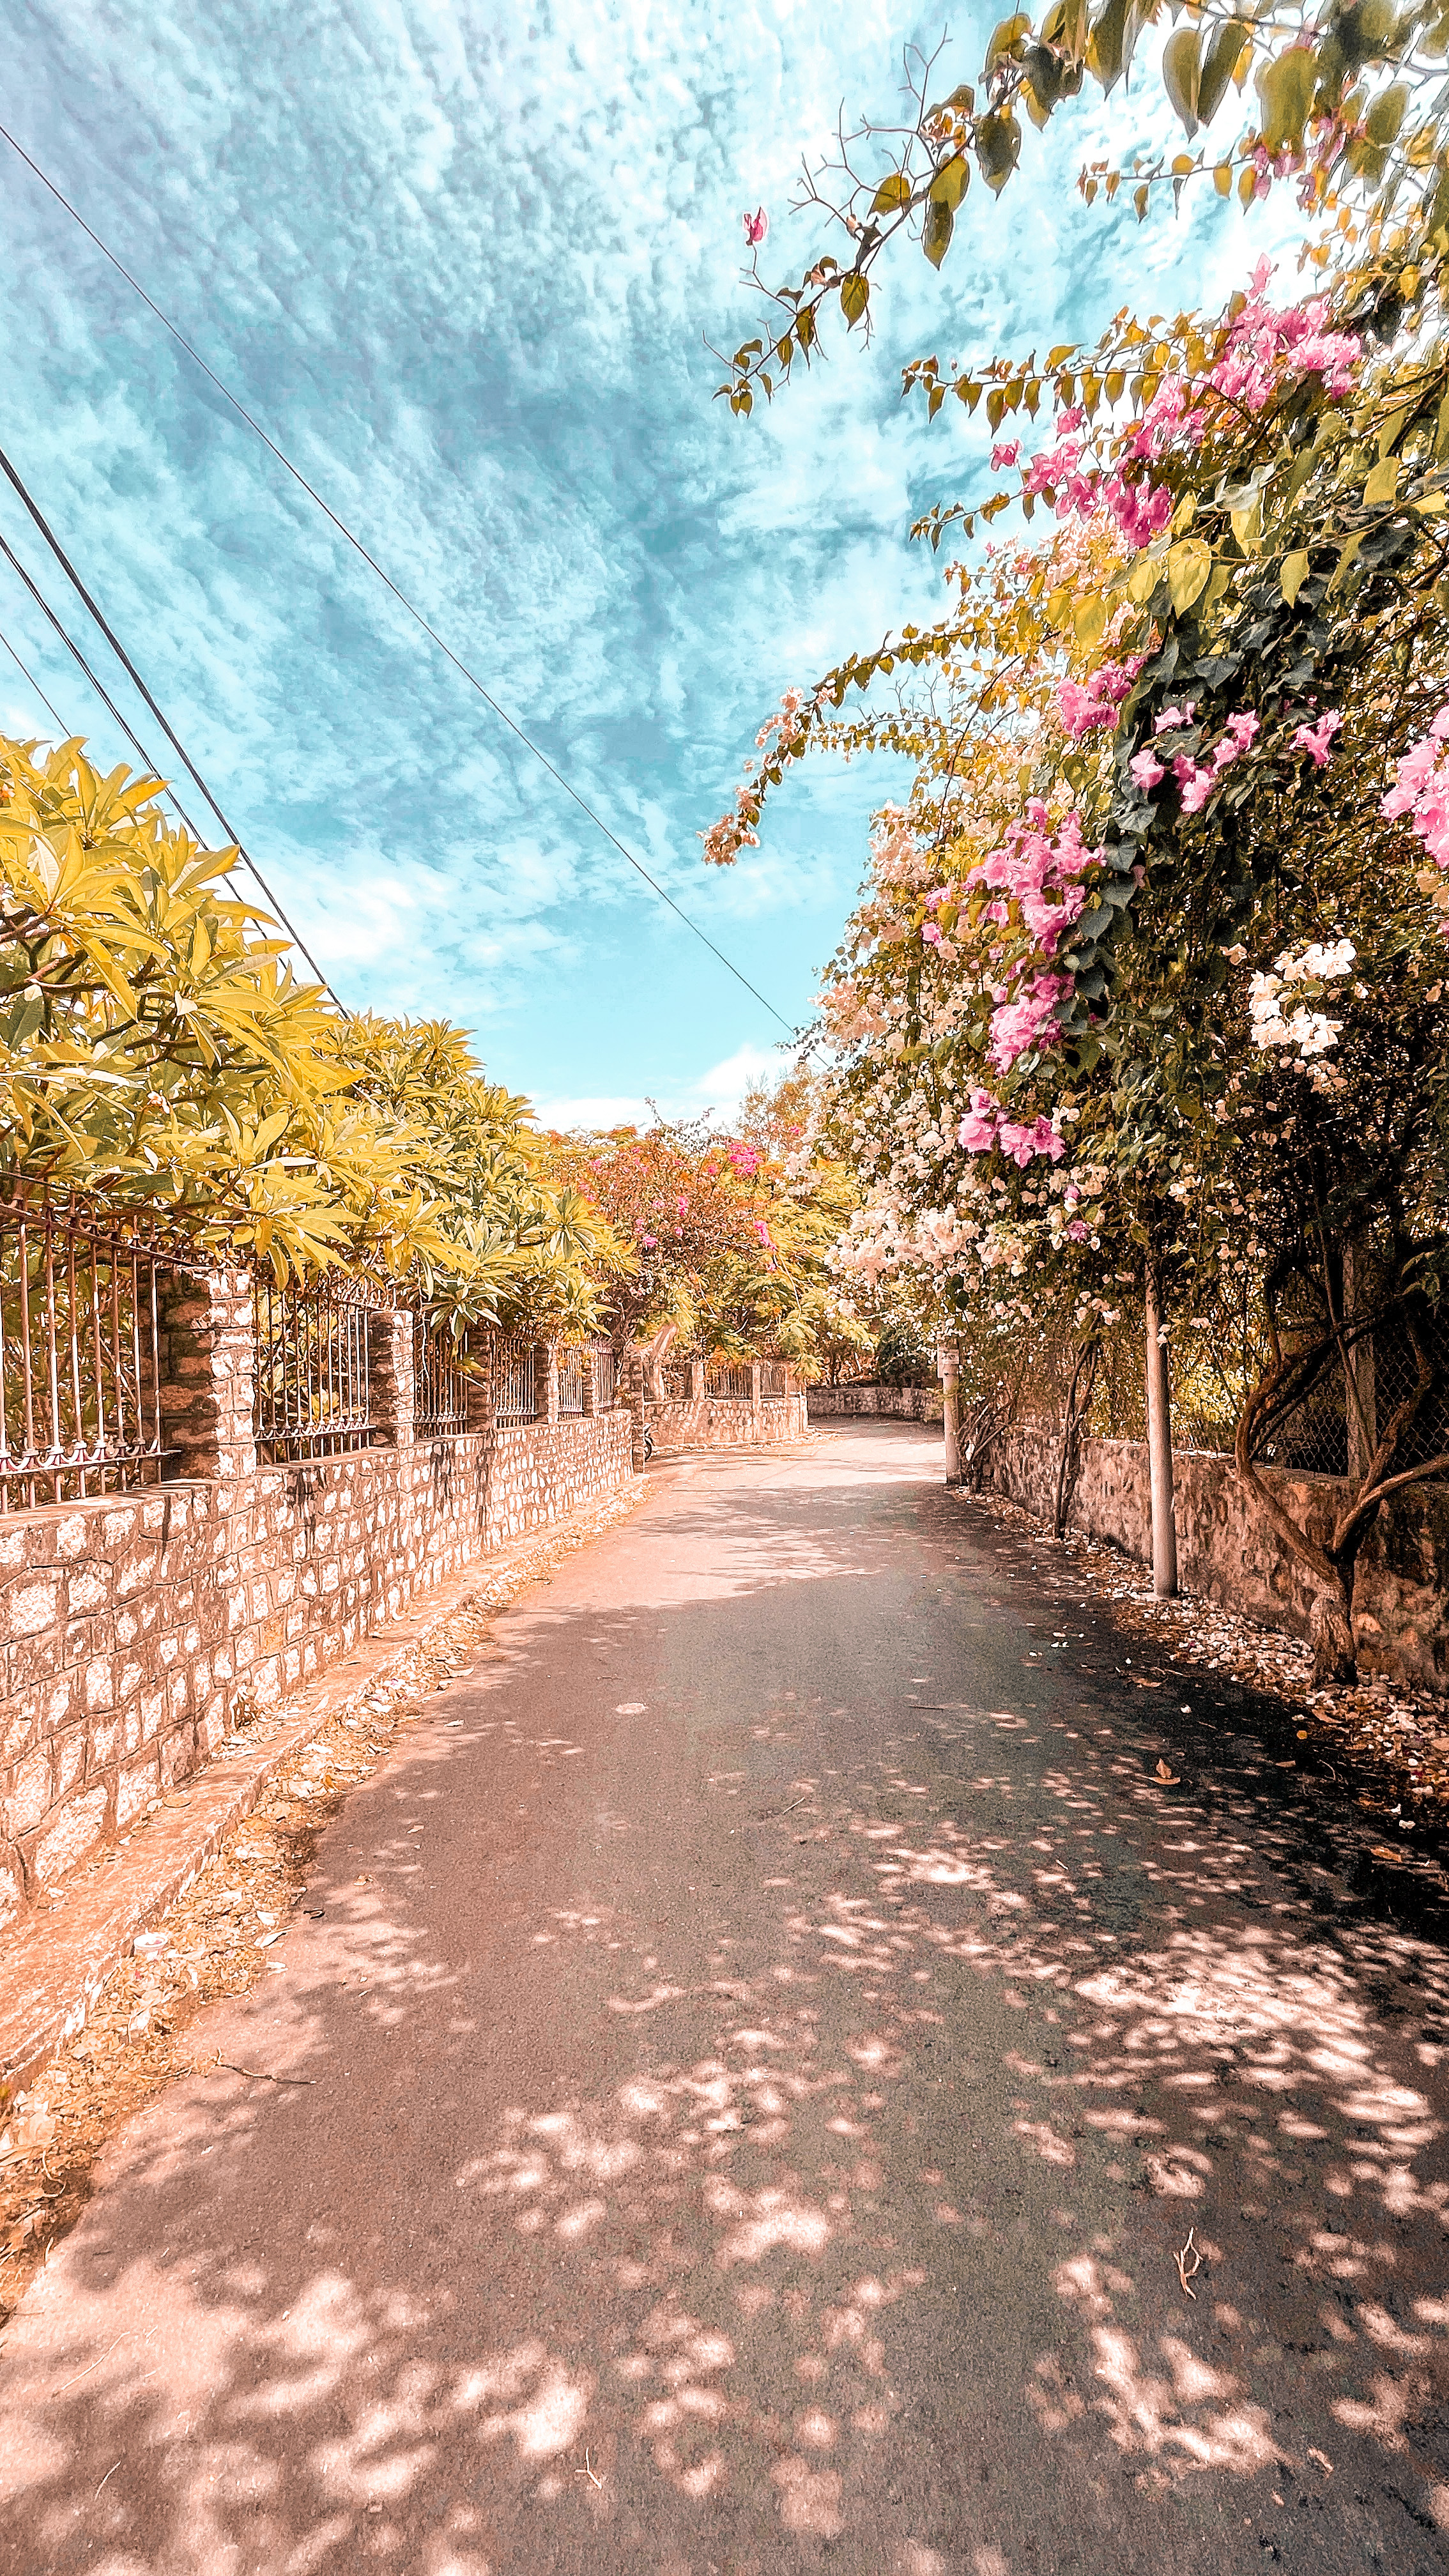
flower, cloud, sky, plant, natural landscape, botany, branch, road surface, sunlight, wood, tree, vegetation, deciduous, biome, asphalt, twig, woody plant, landscape, sidewalk, morning, thoroughfare, grass, road, street light, Tints and shades, slope, city, trunk, alley, street, horizon, trail, walkway, lane, spring, shadow, blossom, evening, rock, path, cobblestone, soil, winter, forest, autumn, garden, dirt road, arch, shrub, plant stem, tourism, woodland